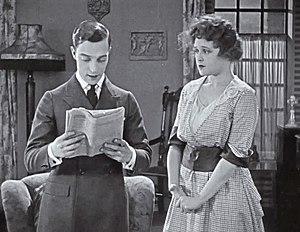
Carol Holloway, née le 30 avril 1892 à Williamstown et morte le 3 janvier 1979 à Los Angeles, est une actrice américaine.